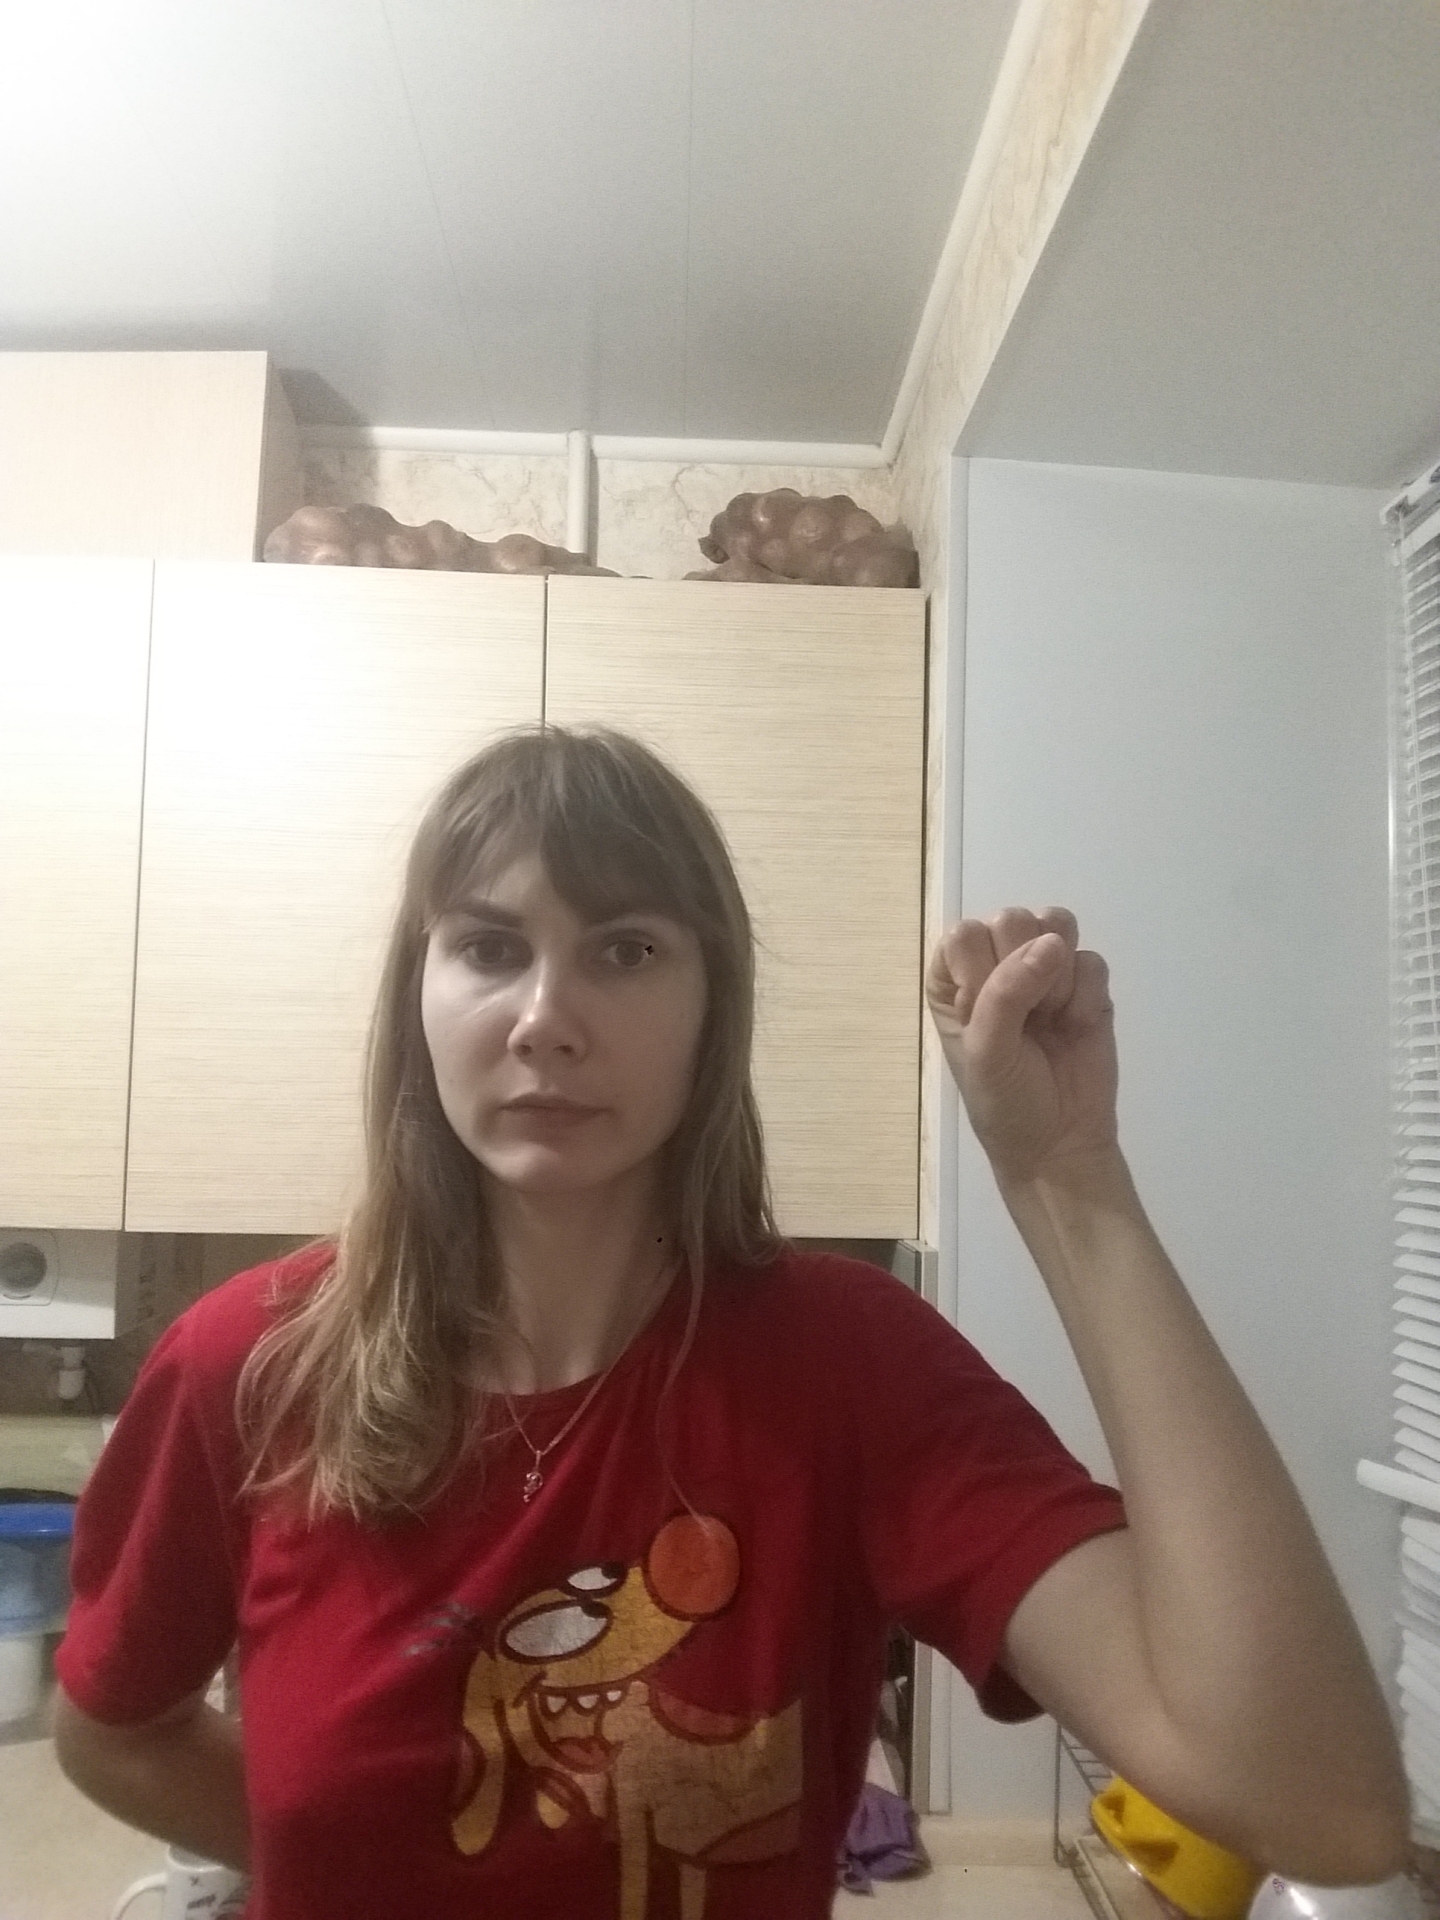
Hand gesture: fist